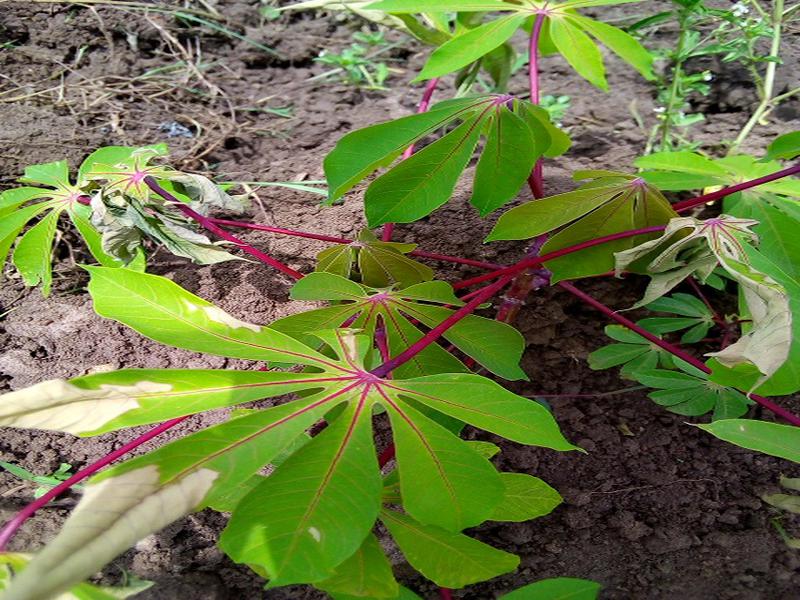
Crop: cassava
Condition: healthy